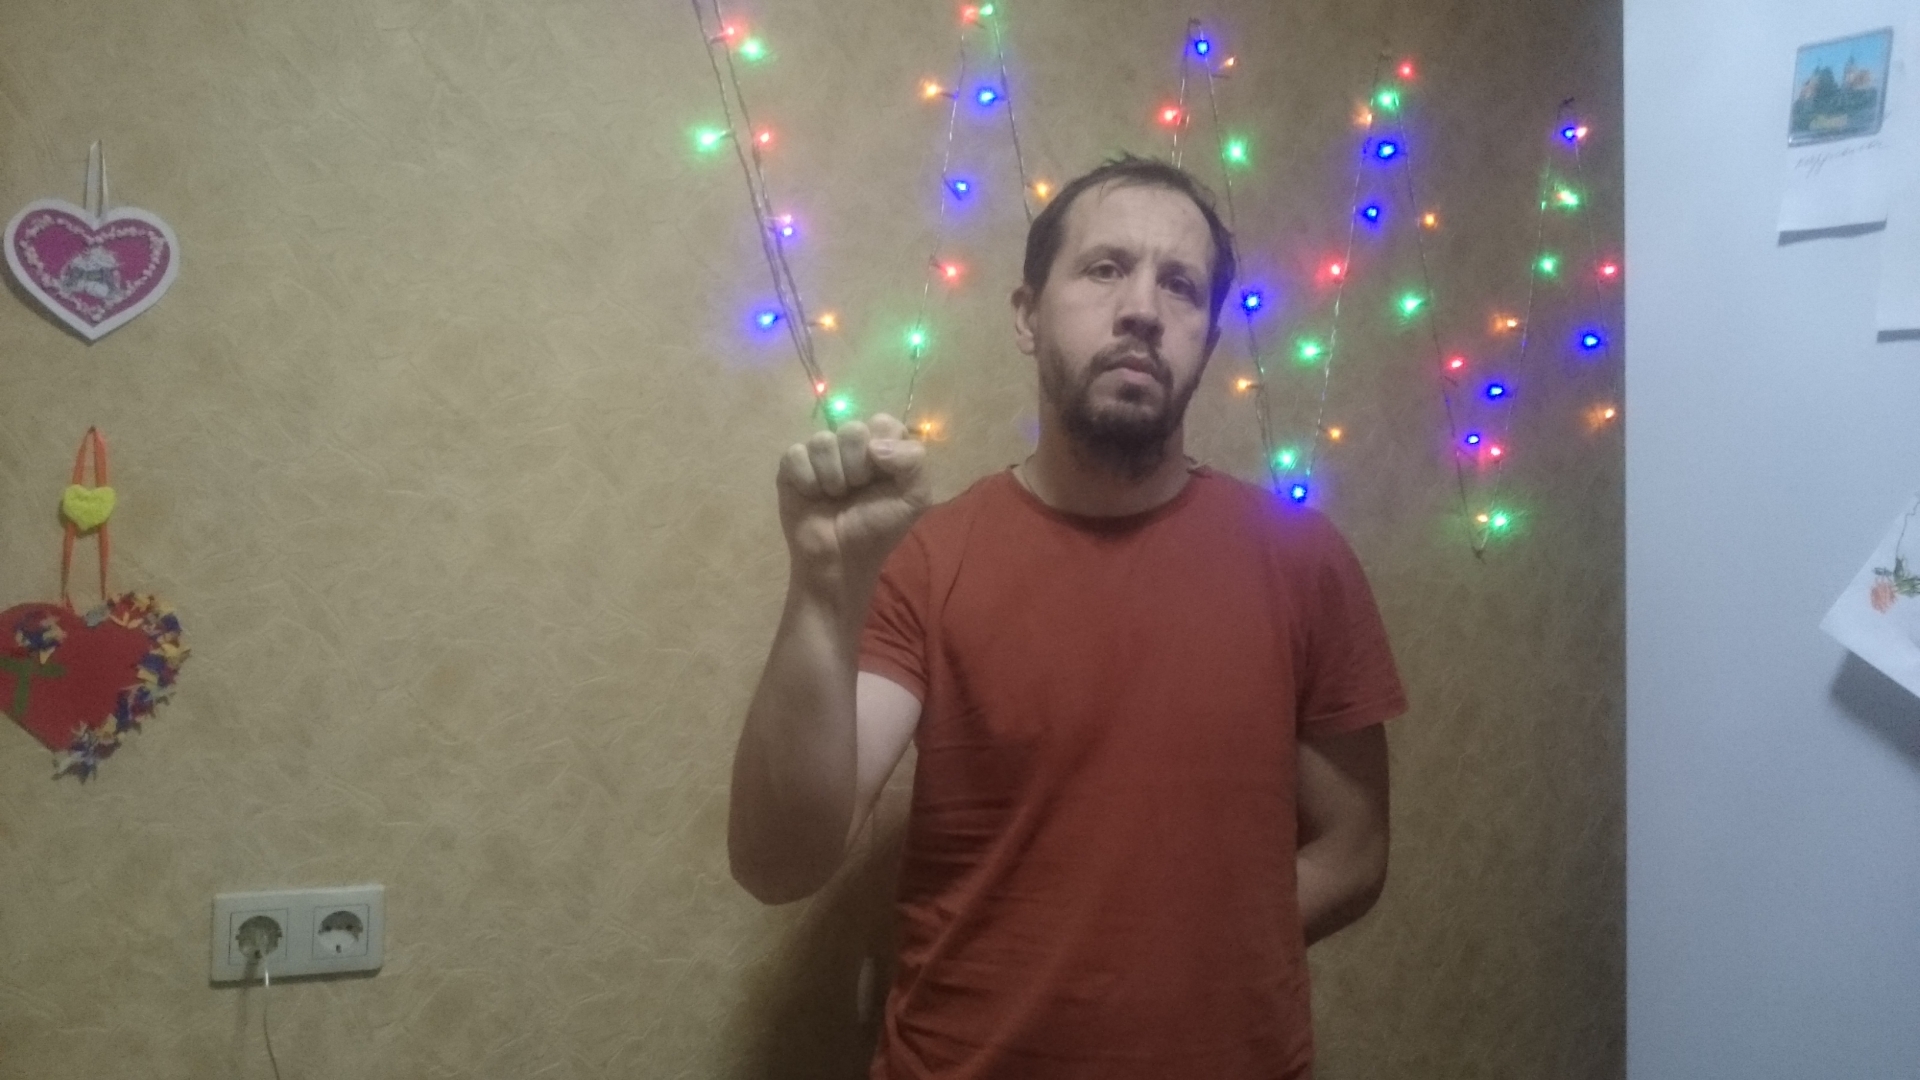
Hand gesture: fist